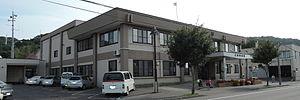
Otobe est un bourg du district de Nishi, situé dans la sous-préfecture de Hiyama, sur l'île de Hokkaidō, au Japon.